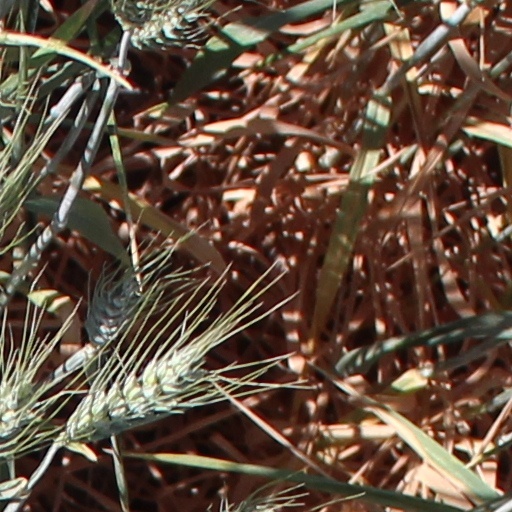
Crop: wheat